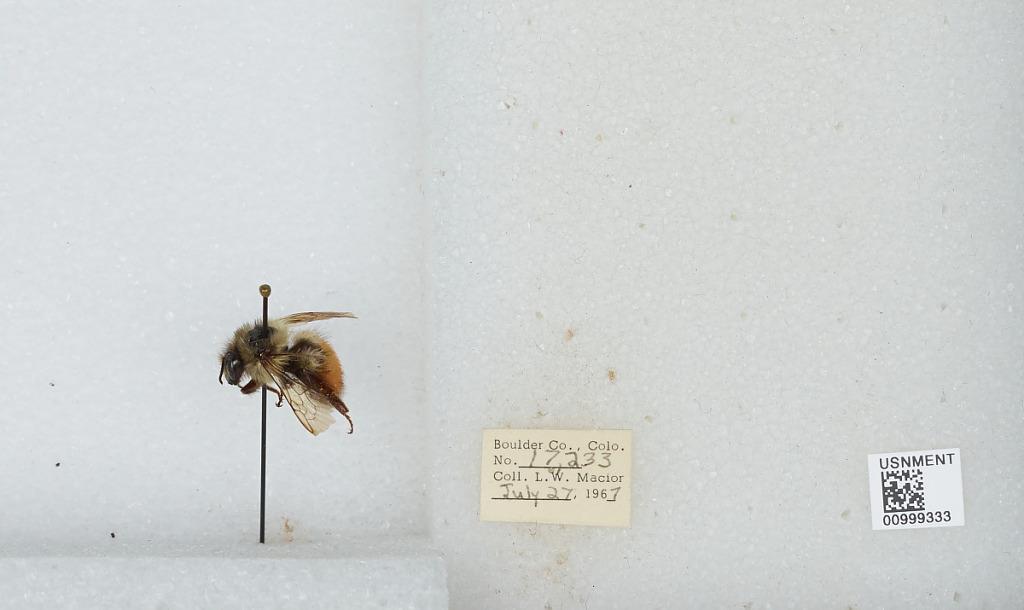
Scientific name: Bombus (Pyrobombus) melanopygus Nylander
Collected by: L. Macior
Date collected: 1967-7-27
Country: United States
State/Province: Colorado
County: Boulder
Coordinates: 40.015, -105.27